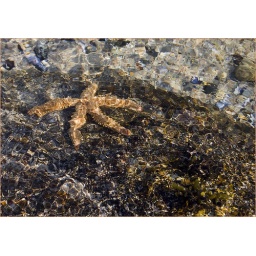
Starfish in shallow water on Seaforth beach